2015 Hungarian Grand Prix

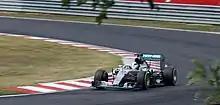
Lewis Hamilton was fastest in all three practice sessions.

The Hungarian Grand Prix marked the first Formula One race after the passing of former Marussia driver Jules Bianchi on 17 July 2015, who had crashed at the 2014 Japanese Grand Prix and remained in a coma for nine months. Drivers and teams paid tribute to Bianchi, many of them in the form of messages written on helmets and cars. A minute of silence was held before the race start on Sunday in commemoration of Bianchi. The drivers, and members of the Bianchi family (parents and siblings), linked in a chain arm in arm, with their helmets surrounding Jules' in the middle.